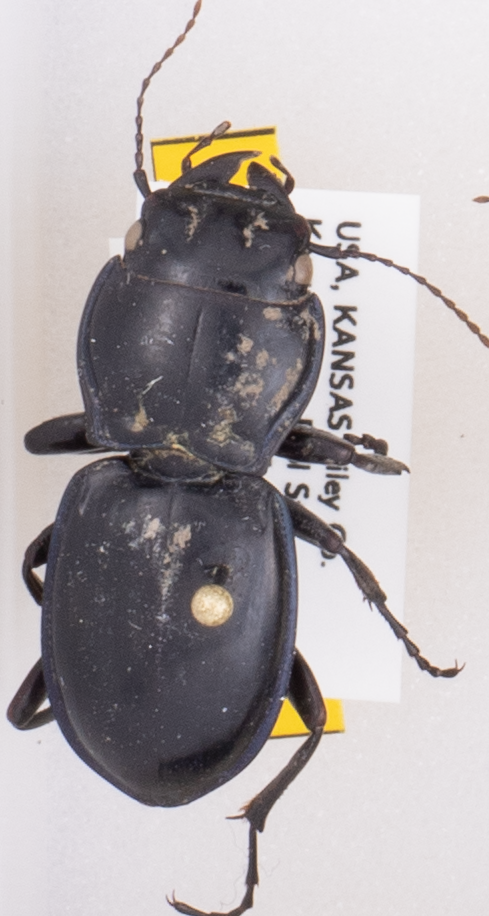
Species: Pasimachus elongatus
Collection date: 2019-07-29
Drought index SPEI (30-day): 0.39
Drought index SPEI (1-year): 1.69
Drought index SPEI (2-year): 0.9